Anthony Sagar

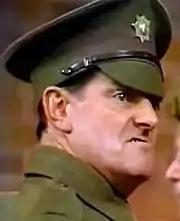
Anthony Sagar as the Drill Sergeant in the "Dad's Army" episode Room at the Bottom (1969)

Anthony Sagar (19 June 1920 – 24 January 1973) was an English character actor and a member of the National Theatre. He was prolific screen performer and appeared in many films (including seven of the "Carry On" series) and television series including the 1959 adaptation of "The Moonstone", "Steptoe and Son", "The Avengers" and "Dad's Army".